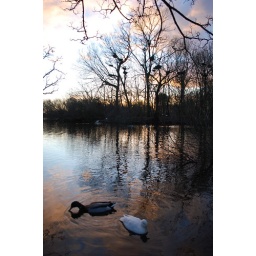
The sun is going down and the colours in the sky and lake are really nice